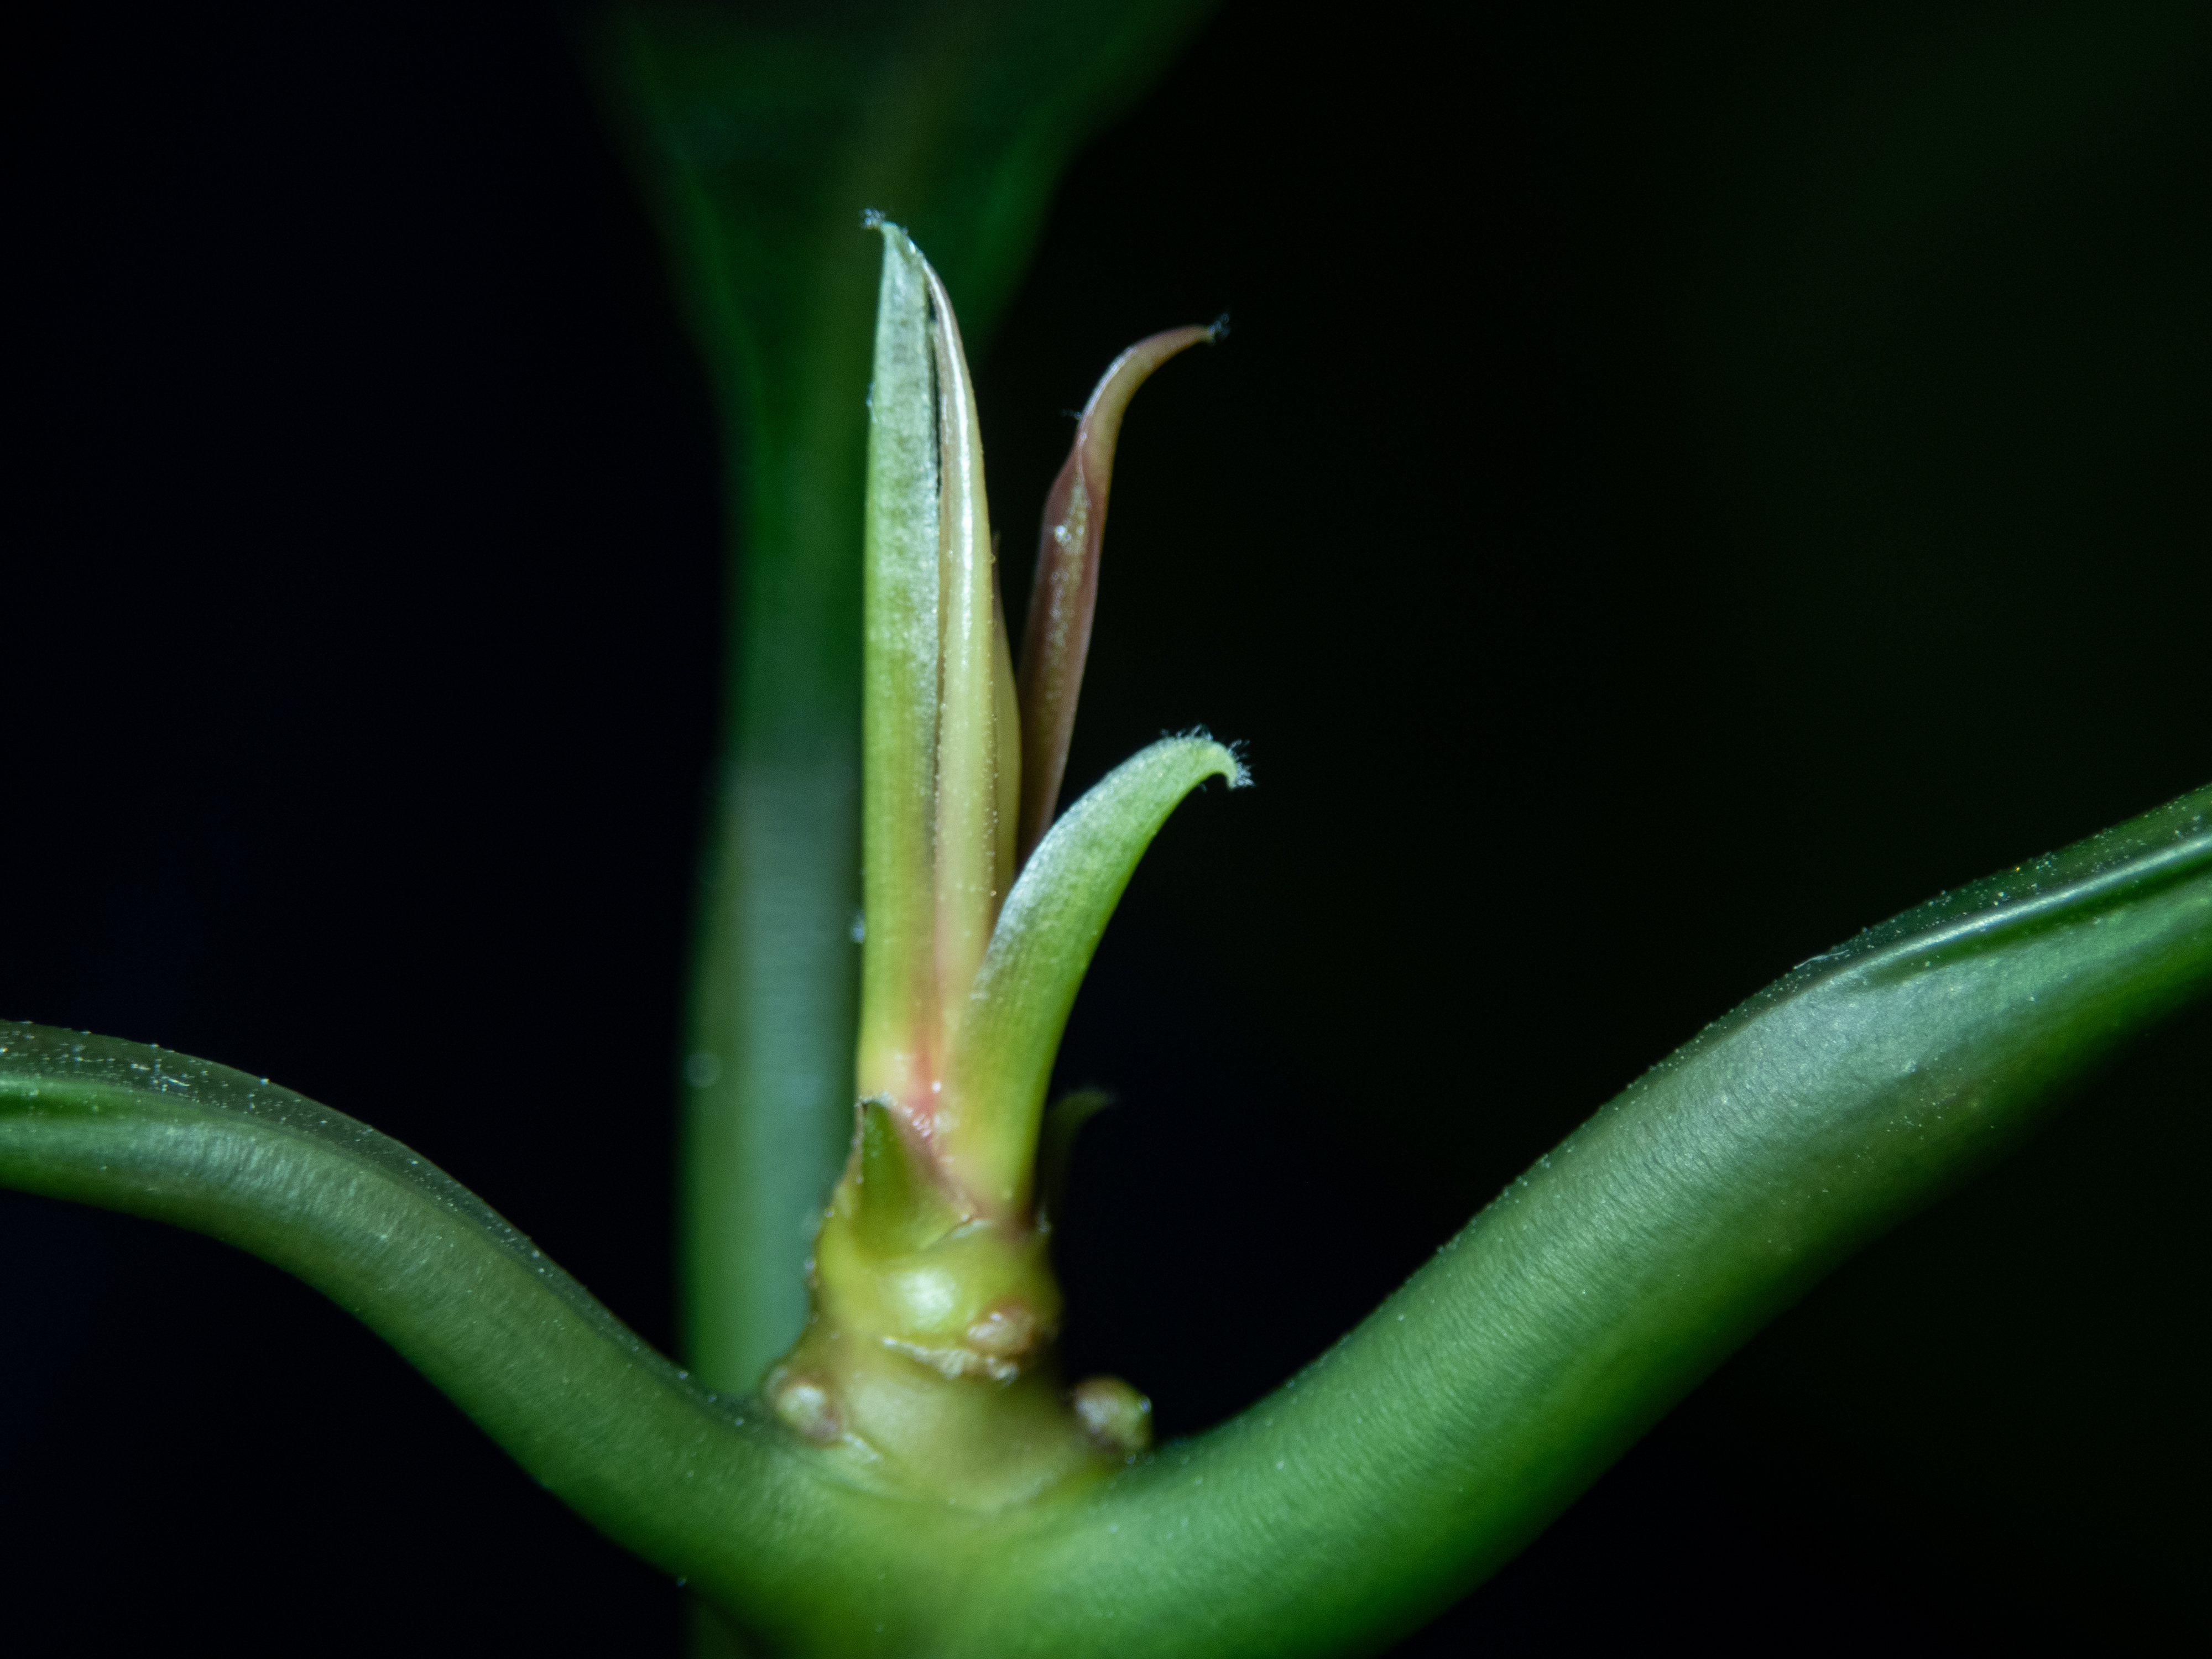
mango leaves, tree, mango, mango tree, flower, plant, terrestrial plant, plant stem, flowering plant, botany, Ceratostylis, crinum